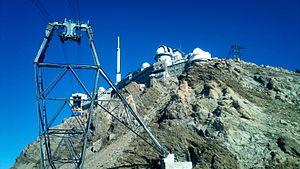
Pic du Midi de Bigorre Euskara: Pic du Midi de Bigorre gailurreko behatoki astronomiko eta meteorologikoa, eta —ezkerrean— telebista antena, teleferikotik ikusiak.
Célestin-Xavier Vaussenat est un ingénieur civil des mines, promoteur de l'observatoire du Pic du Midi de Bigorre.